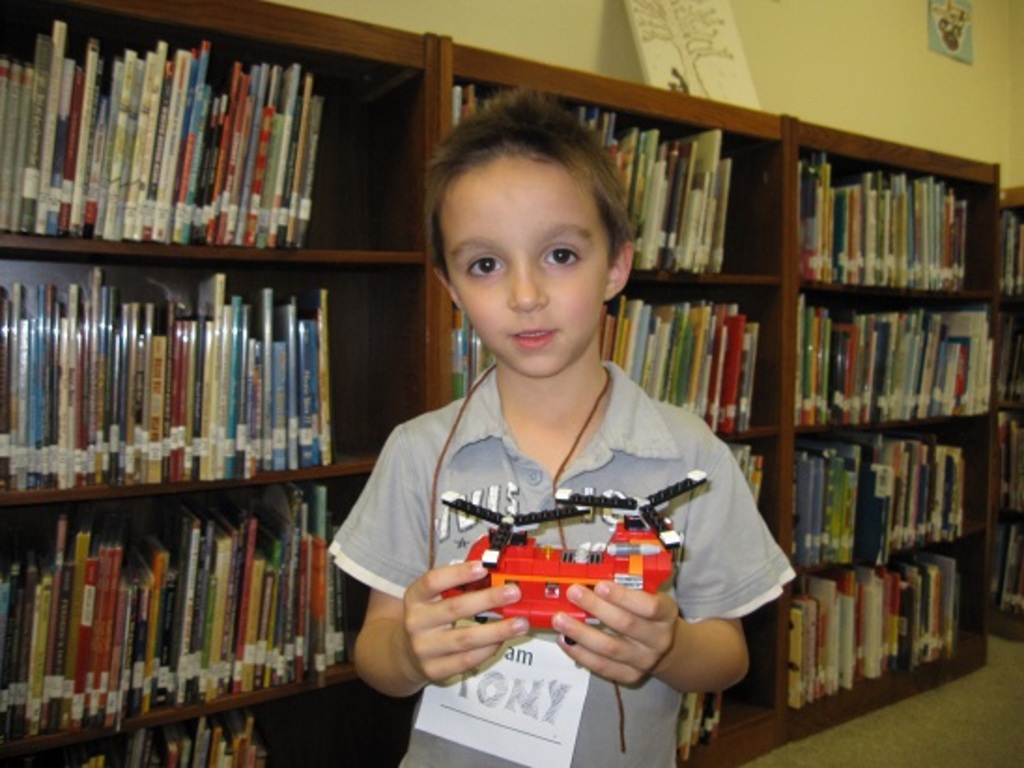
Label: others